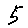
Label: 5